Intersex and LGBTQ

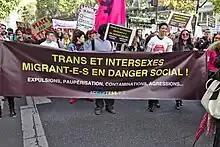
Intersex banner at trans march reading: "Trans and intersex, migrants in social danger: expulsions, impoverishment, contamination, and violence." Existrans 2017, Paris.

Intersex can also be contrasted with "transgender", which describes the condition in which one's gender identity does not match one's assigned sex. Some people are both intersex and transgender. A 2012 clinical review paper reported that between 8.5% and 20% of people with intersex variations experienced gender dysphoria. A report by The Trevor Project on polling intersex youth in the US found that 42% identified as cisgender, 32% non-binary, 17% transgender, and 9% questioning, the poll sampled primarily LGBTQ youth. The rate of being transgender/non-binary in the overall US youth population is 5%.